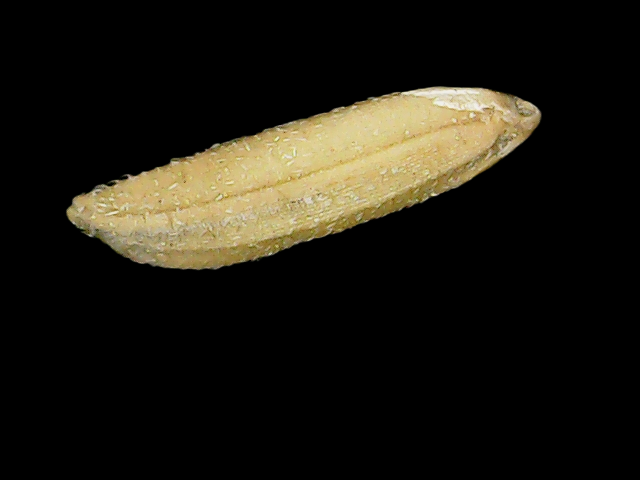
Rice variety: Binadhan16